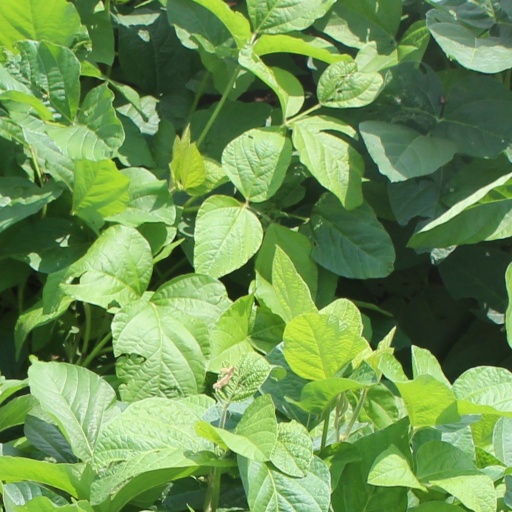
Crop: soybean